Augustus Post

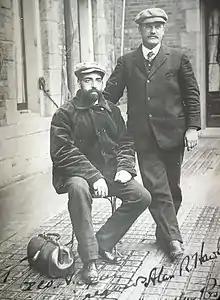
Augustus Post and Alan Hawley returning to New York following their record setting balloon flight in 1910.

Post participated in balloon races, including the Gordon Bennett races of 1906, 1908, 1909, 1910, and 1911. He survived a number of aeronautic disasters, including the rupture of the balloon "Conqueror" in which he was flying with A. Holland Forbes in the Gordon Bennett Race in Berlin in 1908. The balloon fell 4,775 feet and crashed through the roof of a house, but the men were unharmed.